The New Adventures of Ocean Girl

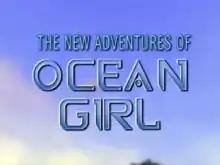

The New Adventures of Ocean Girl is an Australian animated television series inspired by the live-action series "Ocean Girl".